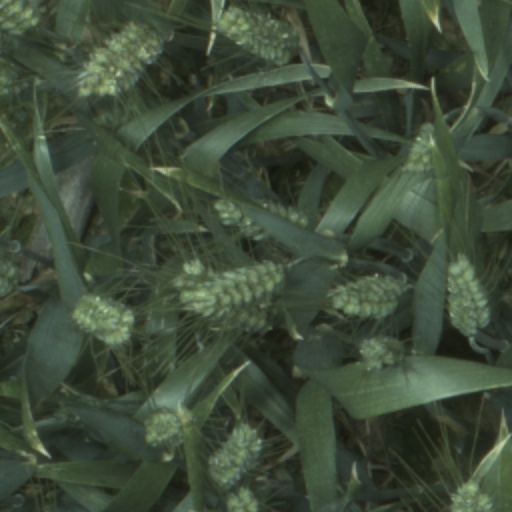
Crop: wheat